Saw Mya Aye Kyi

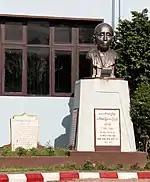
Bronze bust of Saw Mya Aye Kyi at the National Theatre of Mandalay.

Saw Mya Aye Kyi worked as a music teacher ("pantya") until World War II, and tutored at the Yangon Music and Art School from 1953 to 1958. She was awarded the title of Alinkar Kyawswa by the government of Myanmar in 1952, honoring her contributions to the field of music. In 1954 she became the only person in Myanmar to receive an honorary Bachelor of Arts in the field of fine arts from the University of Yangon.